Mine flail

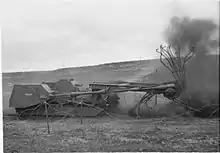
Turretless Matilda Baron under test - 13 August 1943.

Meanwhile, in Britain, du Toit (as unaware of developments in North Africa as they were of his), working with AEC Limited, had developed the "Matilda Baron". The Baron's problem was that, like the Scorpion, the rotor was powered by external, auxiliary engines that made it too wide to cross a Bailey bridge and which had to be removed if it was to be transported by rail. Curran Brothers of Cardiff constructed 60 Barons, but they were only used for demonstrations and training.